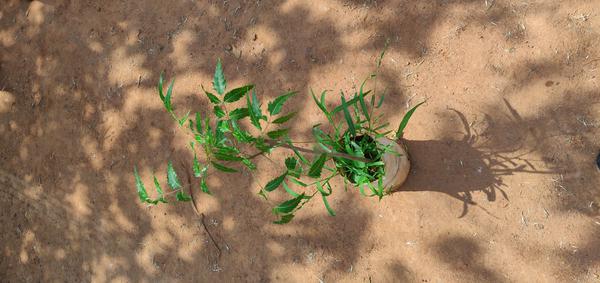
Plant: Neem